Fish coloration

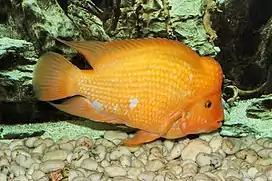
Midas cichlid with the gold polymorphism.

Color change in fishes can be roughly divided into two categories: physiological color change and morphological color change. Physiological color change is considered to be more rapid and consist of motile chromatophore responses, while morphological color change consists of the density and morphology of chromatophores changing. Overall, morphological color changes are considered to be a "physiological phenomena involved in the balance between differentiation [of melanophores] and apoptosis of chromatophores" but are still being studied; that is to say it has to do with the synthesis of pigment. The genetic factors behind natural morph variants of color in fish are still mostly undiscovered. Some hormonal factors of morphological color change in fish include α-MSH, prolactin, estrogen, noradrenaline, MCH, and possibly melatonin. Some of these are also involved in physiological color change. In physiological color change, there is also neurohumoral regulation of chromatophores in fish. Additionally, there have been found to be "differences at the intracellular level where fish chromatophores show smaller, better coordinated, and higher speed of the pigment organelles" in comparison to color-changing frogs.